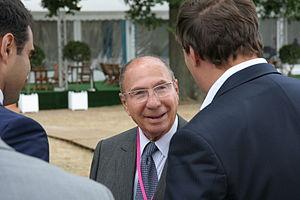
Serge Dassault, né Serge Bloch le 4 avril 1925 et mort le 28 mai 2018 à Paris, est un industriel, homme d'affaires et homme politique français.